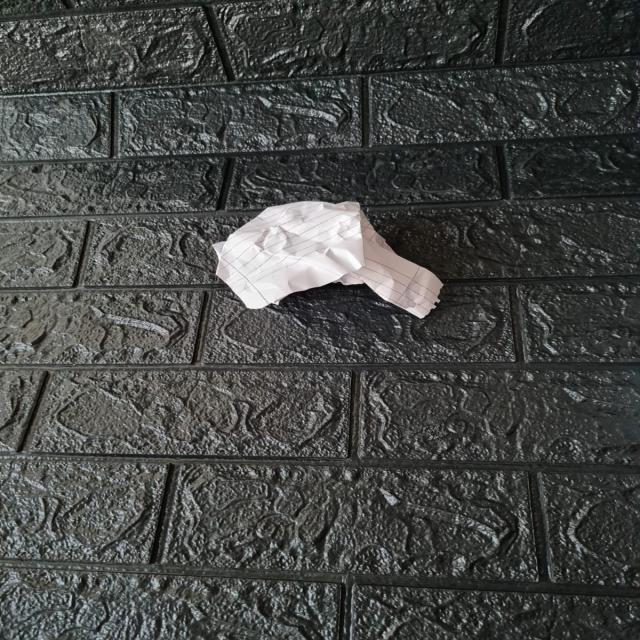
Label: tissues